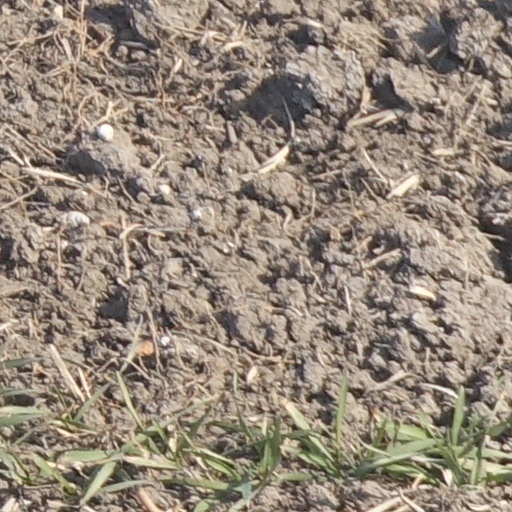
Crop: wheat